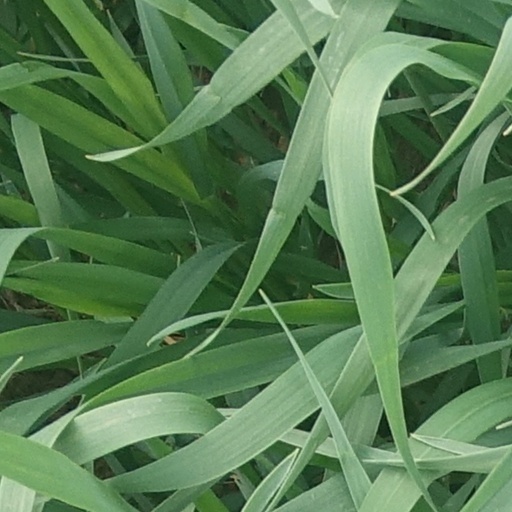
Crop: wheat